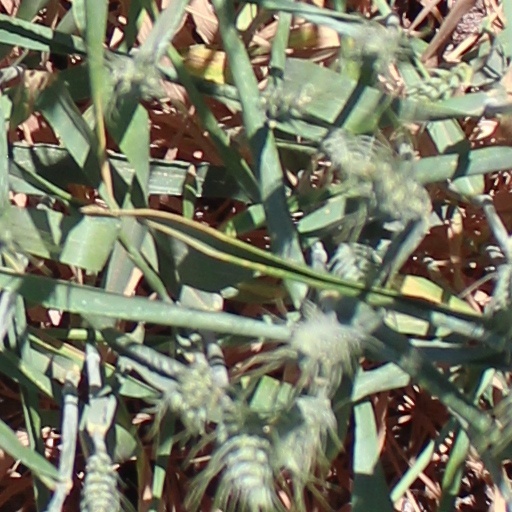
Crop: wheat